Stupid Boy (film)

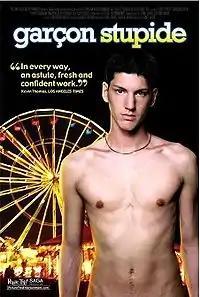

Stupid Boy is a 2004 Swiss film directed by Lionel Baier. The film addresses the life of the gay community in the canton of Vaud.